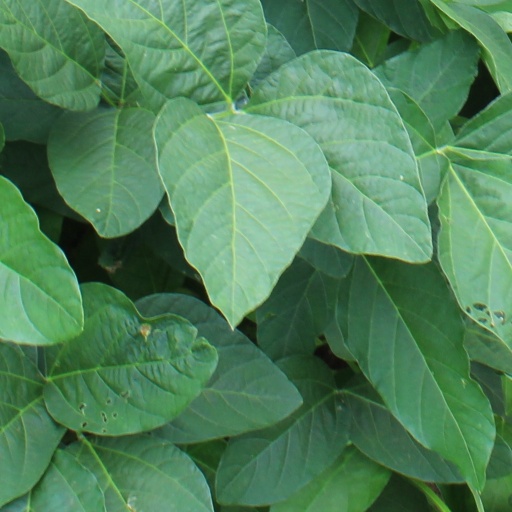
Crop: soybean